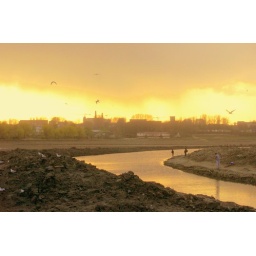
it was a park full of  tree in the middle with  a vast  lake